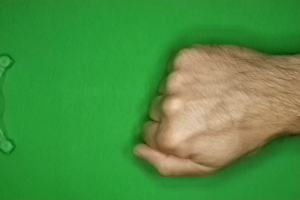
Label: rock